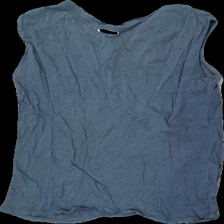
View: back
Type: Tank top
Category: Men
Brand: Not in the list
Brand text on label: Earth positive
Colors: Grey
Material: 74% Cotton 26% Viscose
Pattern: Other
Cut: Loose
Size: M
Stains: Minor
Damage: damaged print
Damage location: middle center
Damage 2: stain
Damage 2 location: top right
Damage 3: stain
Damage 3 location: top left
Price range: <50
Recommended usage: Export
Description: grey tank top with print